2010 Florida gubernatorial election

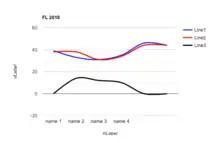
Polling for the 2010 Florida Gubernatorial Election

The 2010 governor's race was one of Florida's closest, decided by just over 60,000 votes. Unlike the concurrent Senate race, the governor's race remained in doubt late into the night. When polls closed, Scott had a lead, but as the night progressed, the margin narrowed. The next day, with over 99% of precincts reporting, Scott maintained about a 1% lead in the raw vote. Despite a small number of still-uncounted ballots from Palm Beach County, Sink's chances of winning were negligible, as Scott was still ahead by over 50,000 – much more than the 3,000 uncounted ballots, and more importantly, still above the threshold of 0.5% to trigger a mandatory recount. Sink conceded the day after the election.